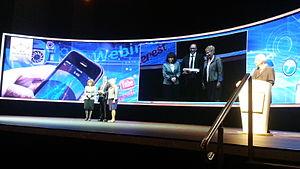
Le prix Dan David est une distinction décernant chaque année trois prix dotés d'1 million de dollars chacun pour des réalisations exceptionnelles. Les thèmes sont choisis selon qu'ils concernent le Passé, le Présent ou le Futur.